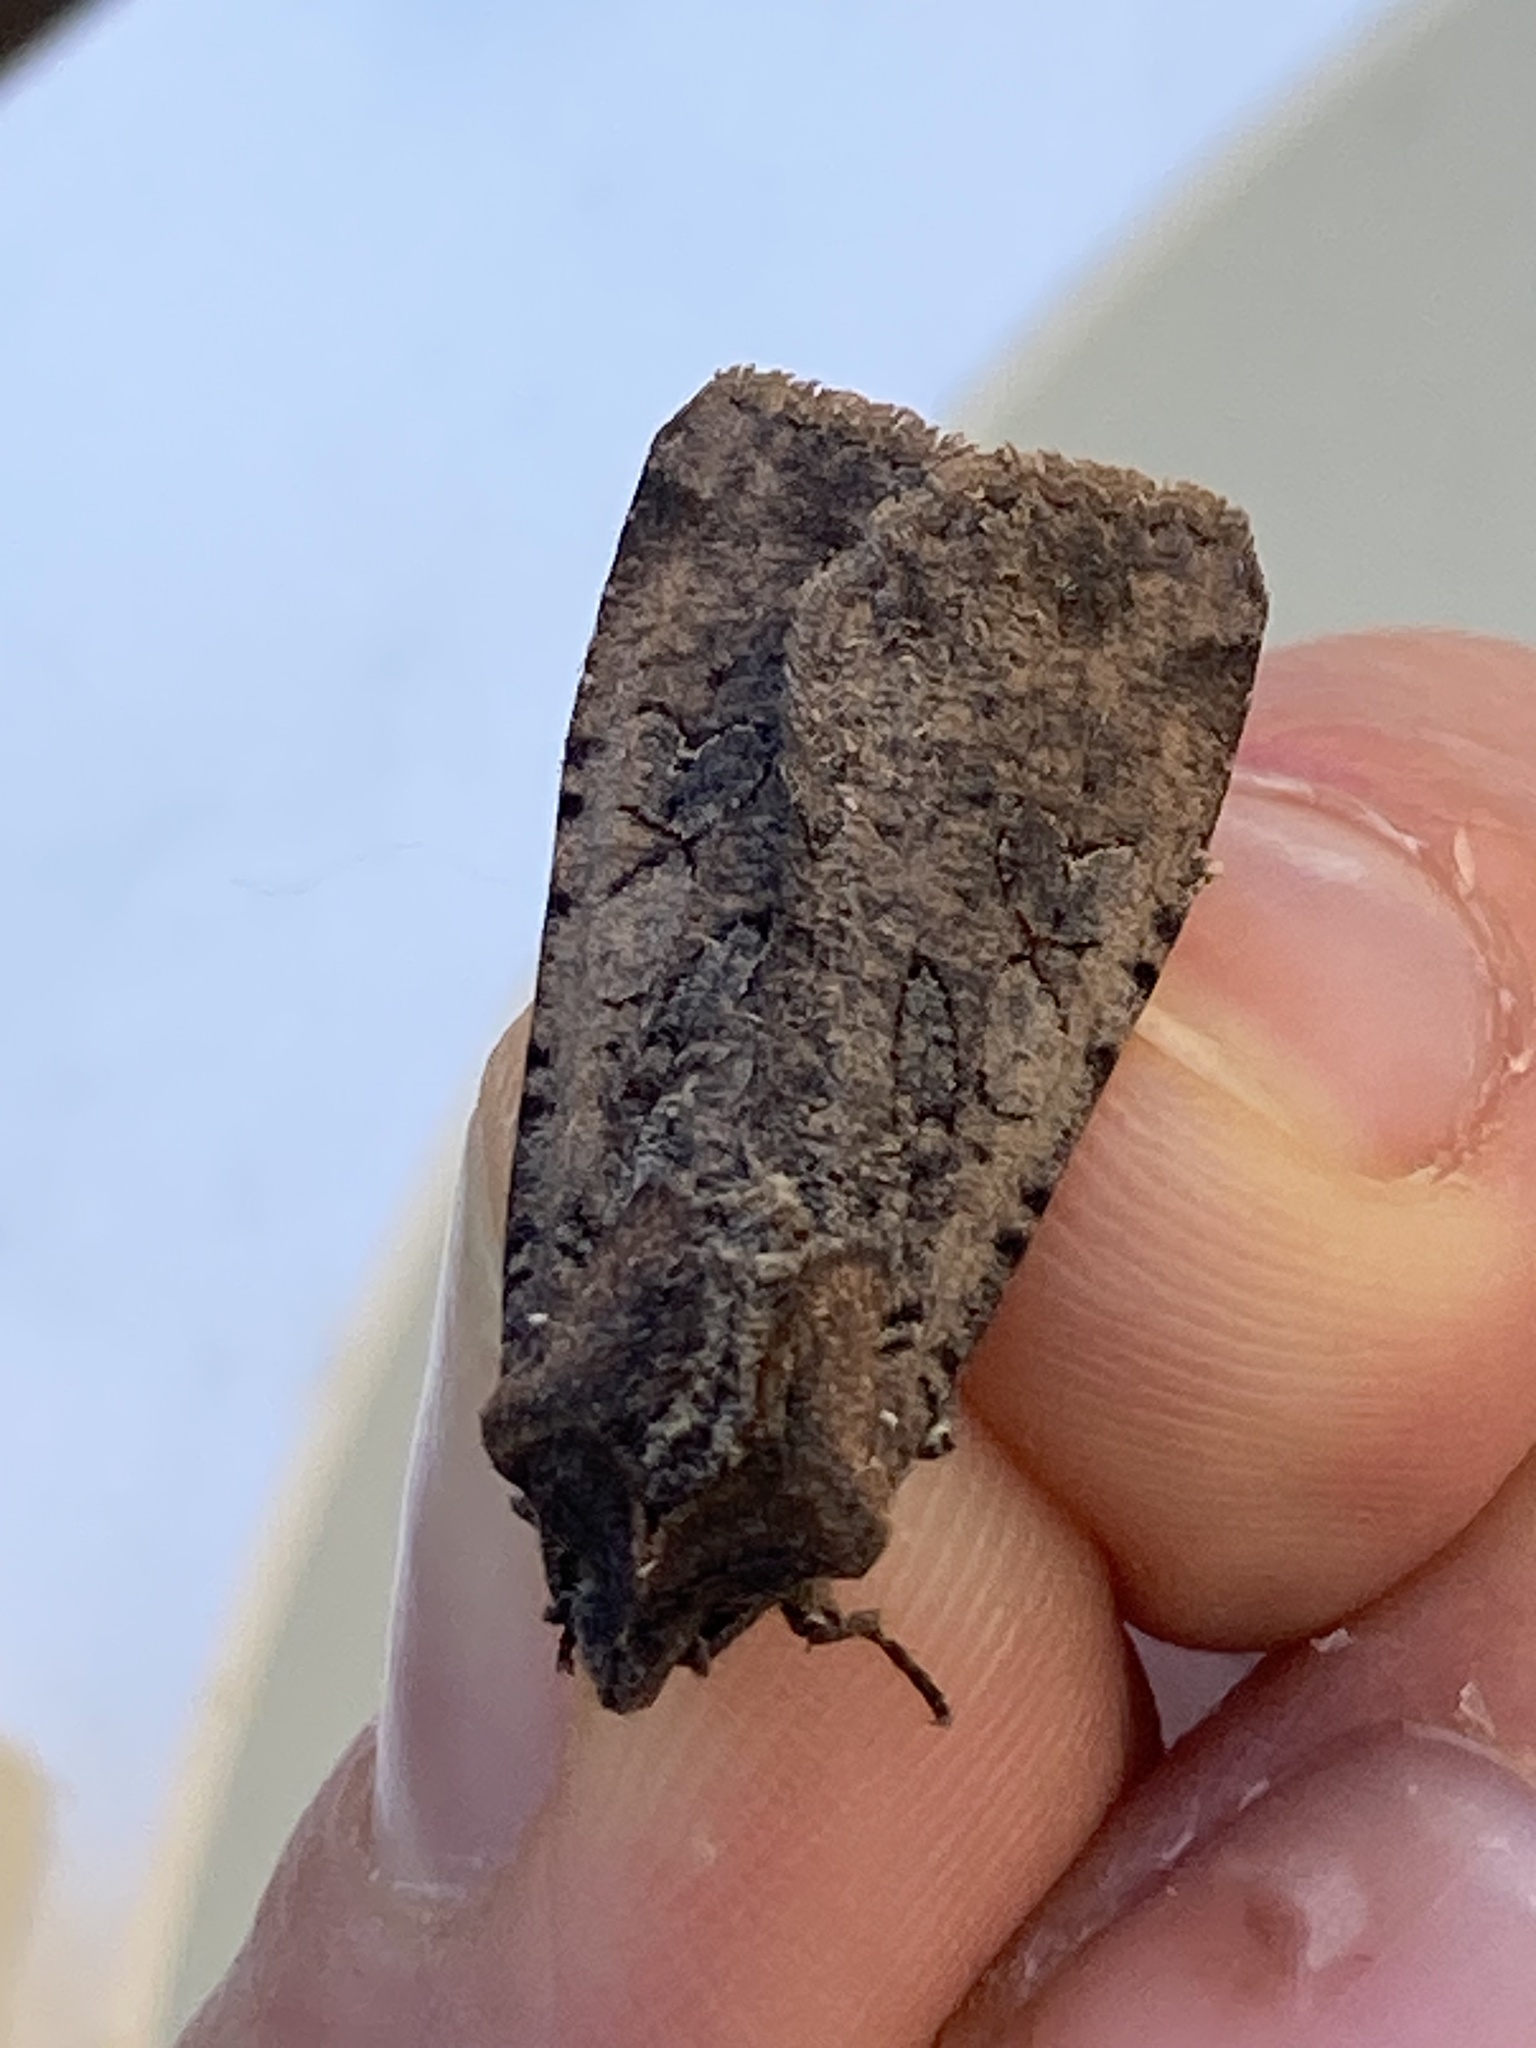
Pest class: cutworms